Cincinnati Zoo and Botanical Garden

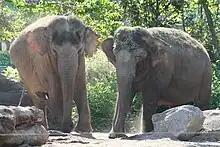
Asian Elephants ("Elephas maximus") at the Elephant Reserve

The Herbivora building was constructed in 1906 for $50,000, a huge sum at the time, which was home to the zoo's Elephants, Giraffes, Hippopotamuses, and Rhinoceroses until the late 1990s. Listed on the National Register of Historic Places in 1975, it is considered one of the most spectacular historic buildings in the zoo world. At long and , this was the largest and most complete concrete animal building in the world, intended for hoofed animals. In 2000, the attraction became Vanishing Giants, featuring giraffes, okapis and elephants. From 2007 to 2008, the giraffe and okapi yards were renovated into a food court area and their respective species moved to other areas in the zoo. It has since undergone several renovations and became the Cincinnati Zoo's Elephant Reserve at that time.